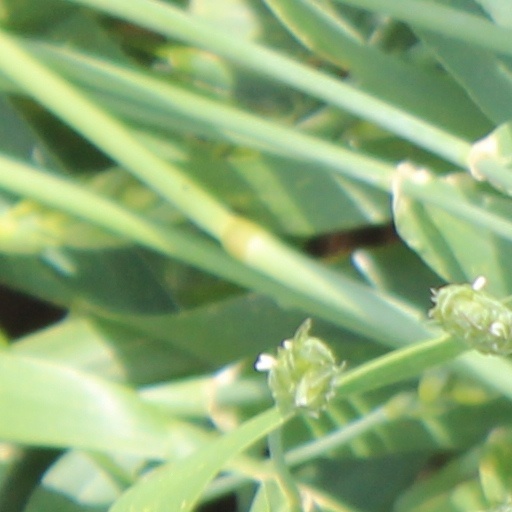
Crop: wheat